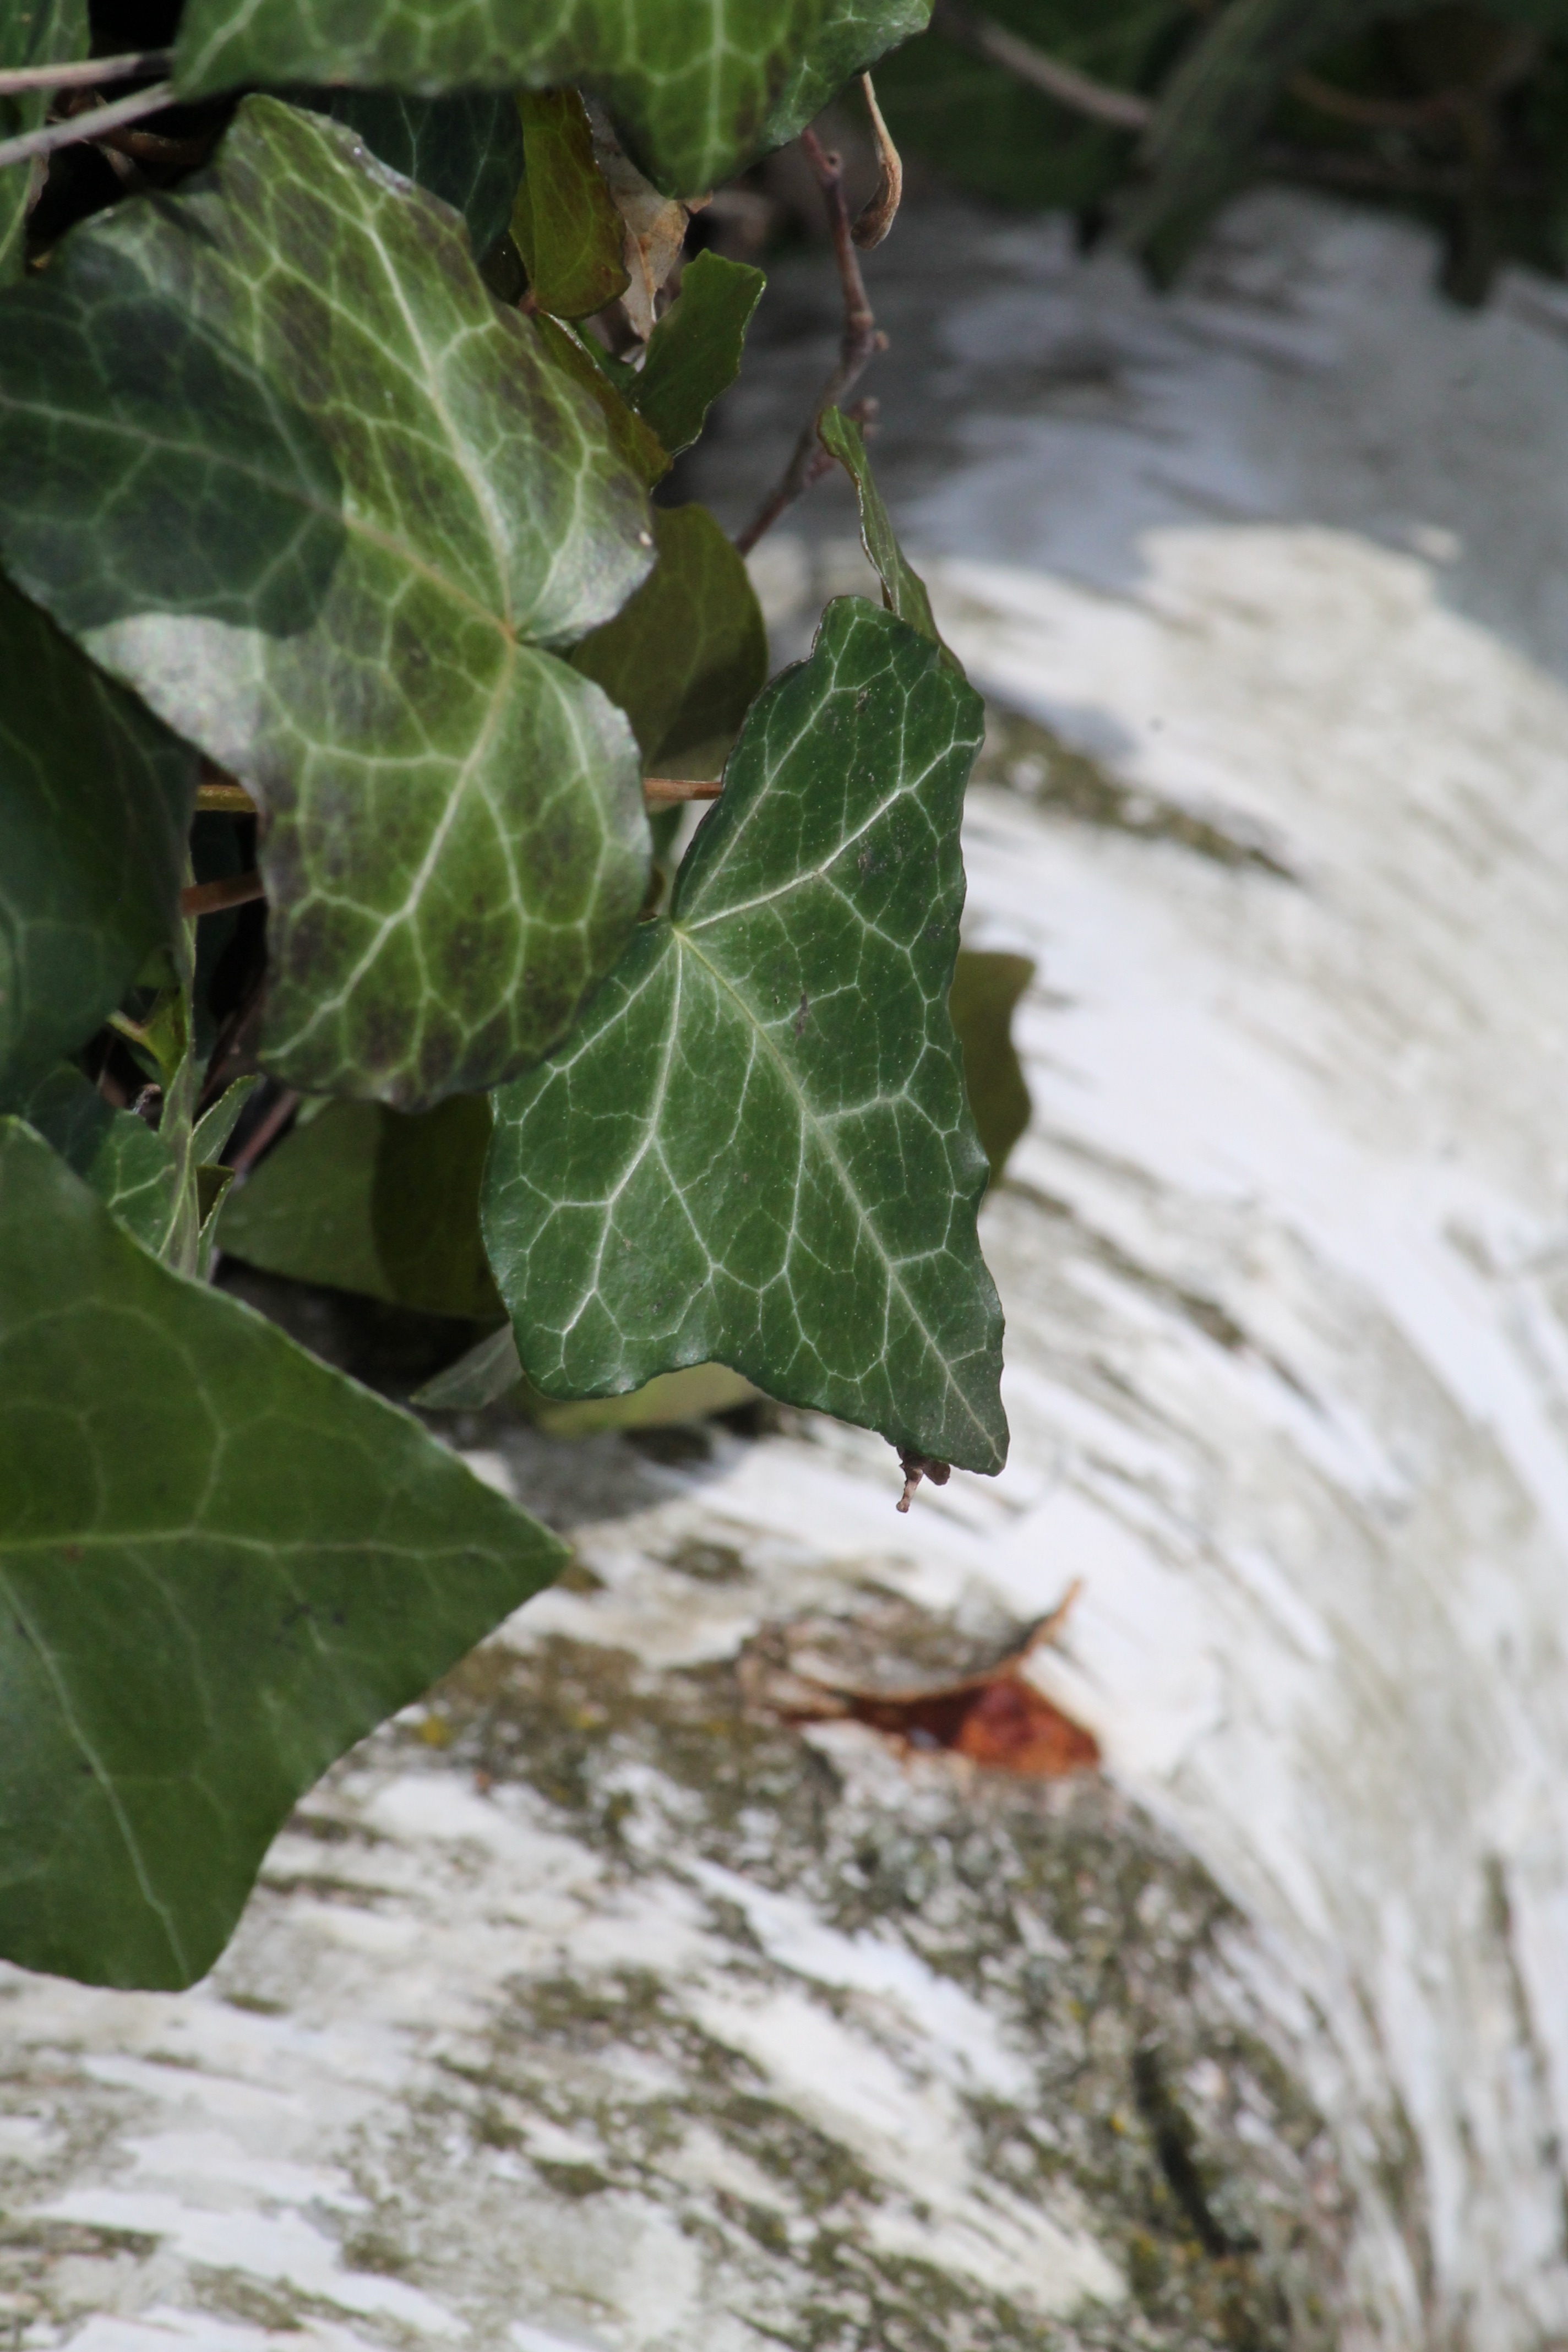
landscape, tree, nature, forest, plant, white, leaf, flower, frost, bark, log, green, birch, ivy, botany, flora, fauna, trees, leaves, tree bark, flowering plant, birch trunk, white bark, rank plant, woody plant, land plant